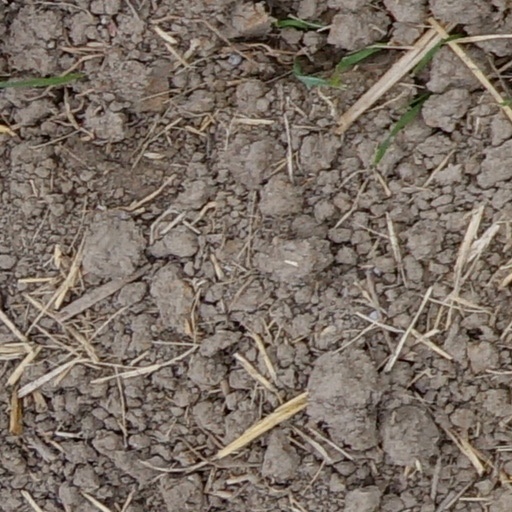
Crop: wheat